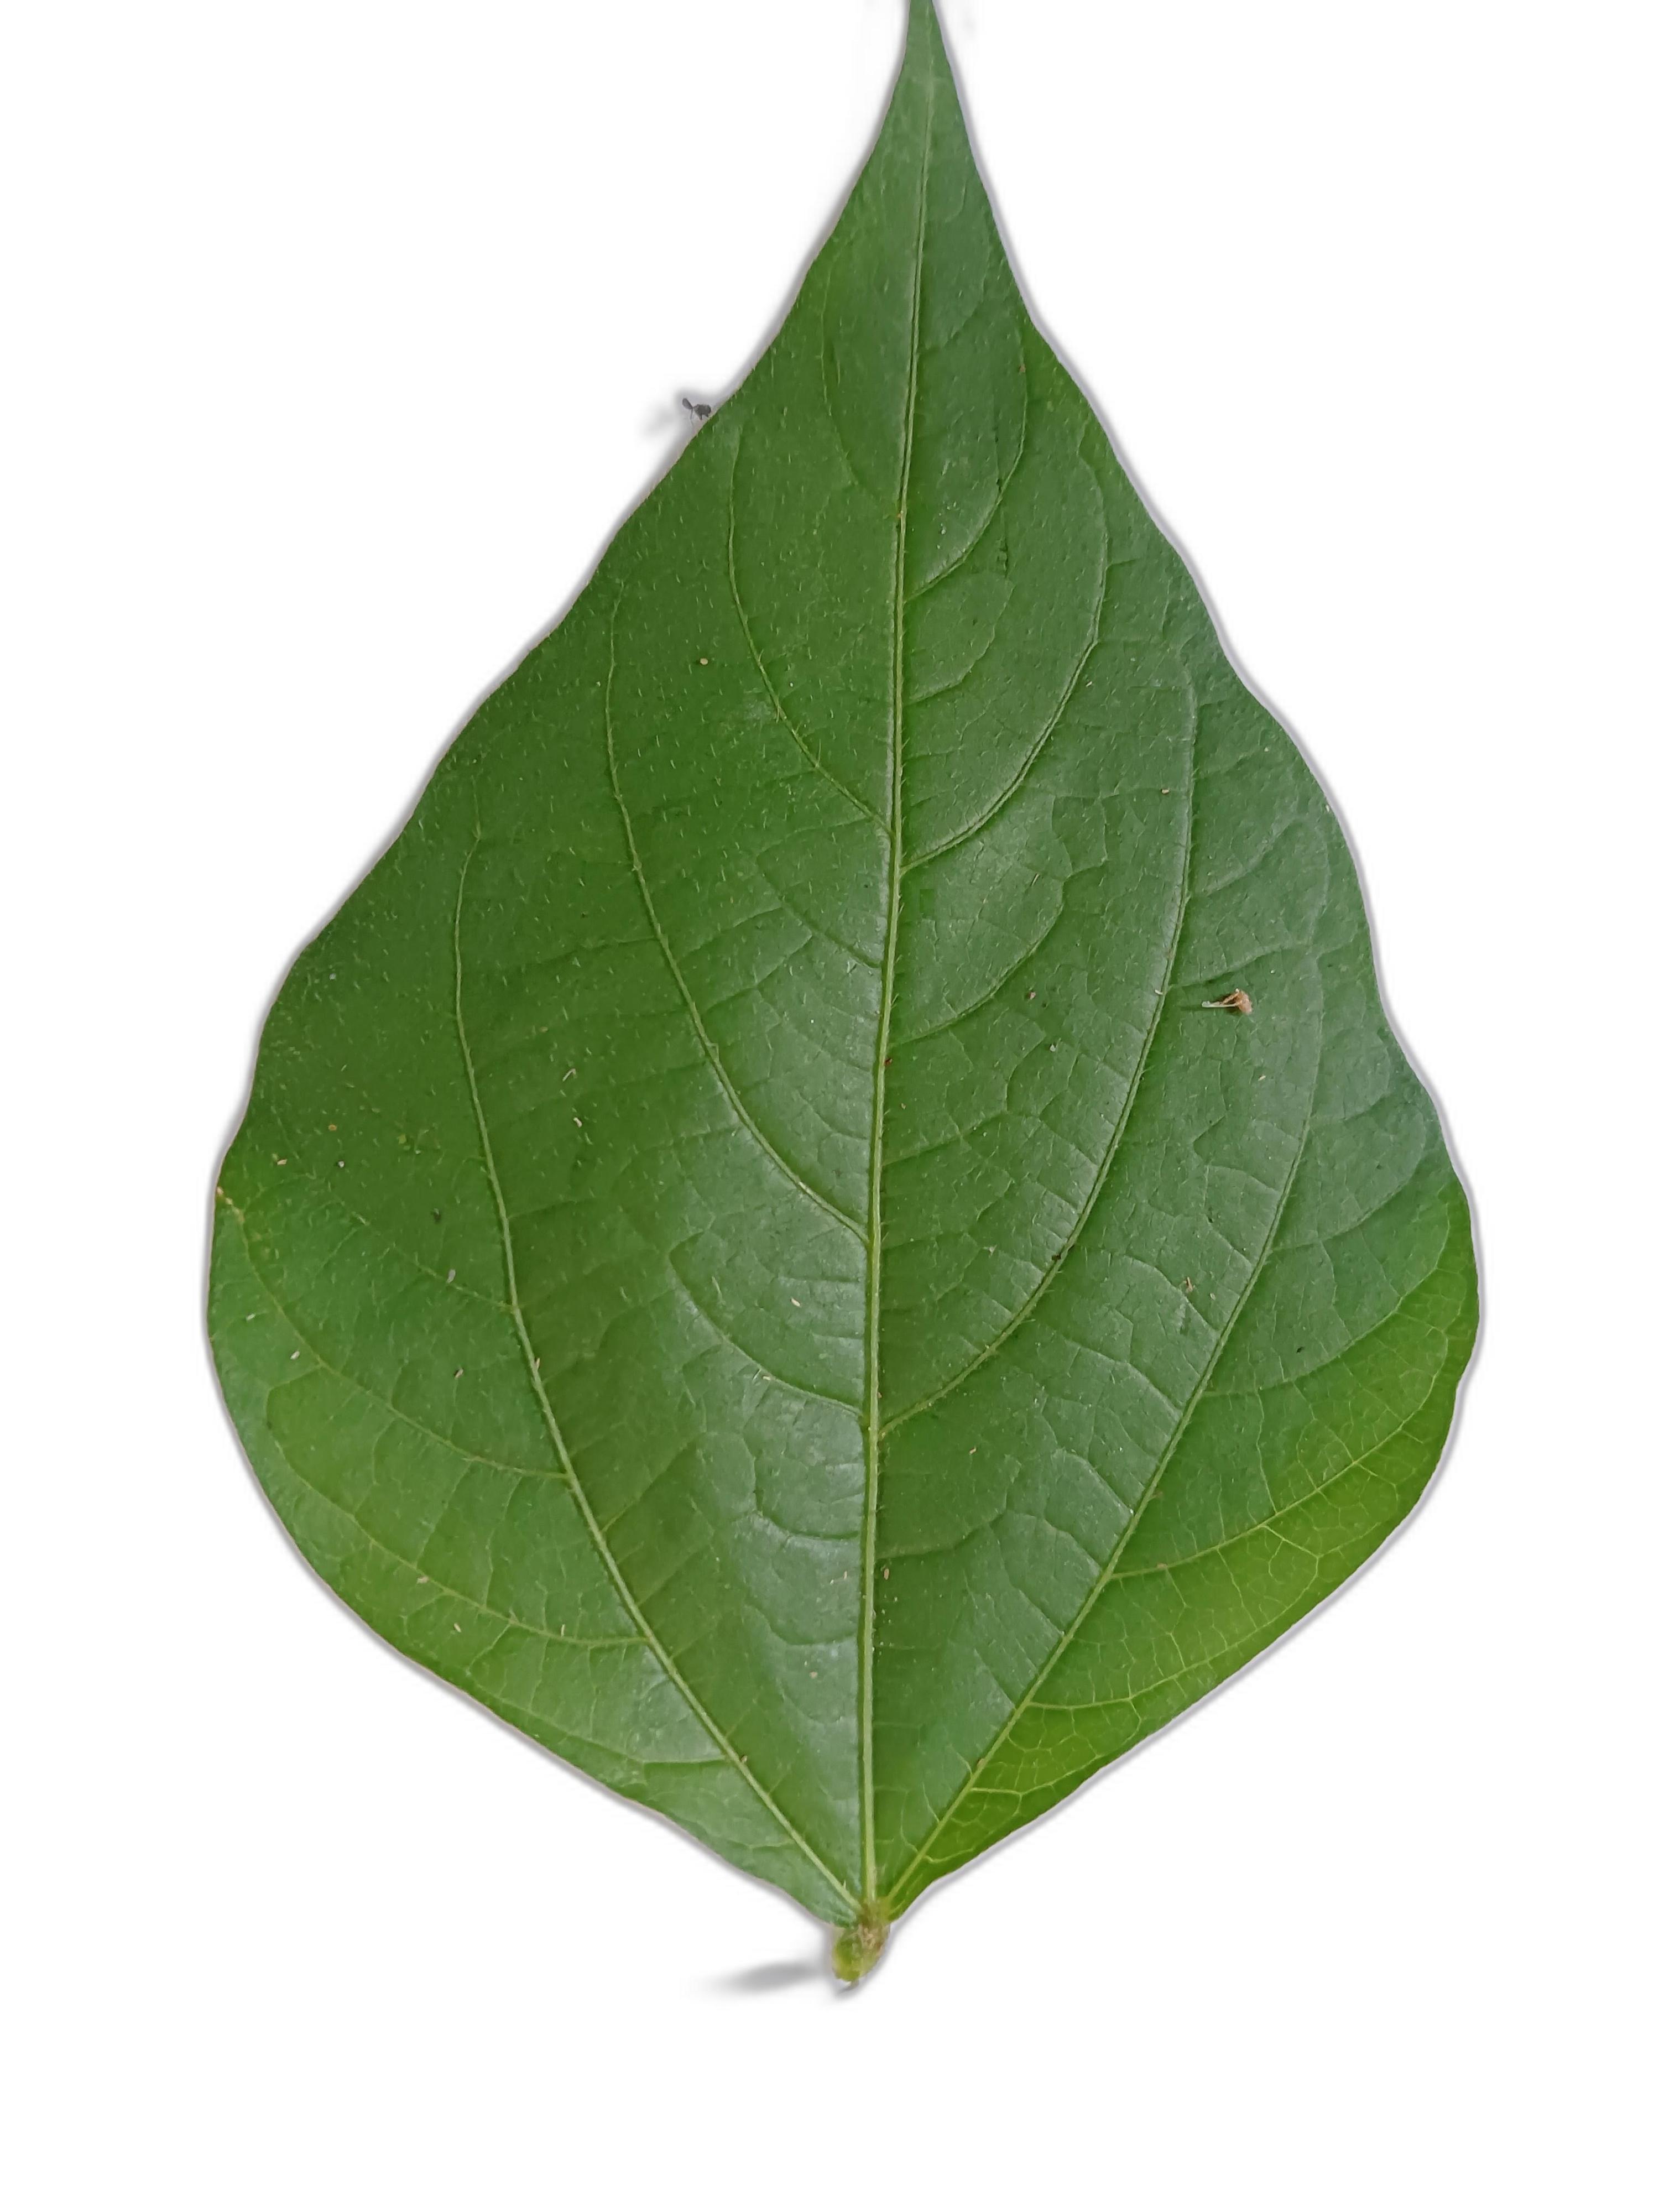
Label: Healthy